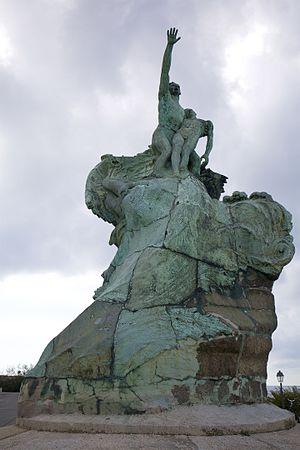
Monument aux héros et victimes de la mer. Monument commémoratif situé dans le jardin du Palais du Pharo (7e arrondissement de Marseille). France.
Le monument aux héros et victimes de la mer est un monument commémoratif situé dans le 7ᵉ arrondissement de Marseille, en France.